Sisu K-44

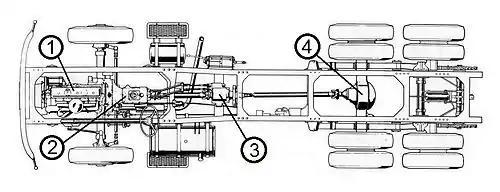
Sisu K-44SU engine and transmission. 1 = engine (Leyland O.375); 2 = main gearbox; 3 = transfer case; 4 = driven axle of the tandem.

The dry single-plate clutch has a diameter of 412 mm and features torsional rubber damping. Early Kontio models were fitted with a five-speed main gearbox while the heavy-duty Jyry's came with a six speed gearbox on which the sixth gear was an overdrive. There is no synchromesh, but the gear-cog tooth ends were bevelled in order to ease shifting. An additional power output shaft, used to power additional functions such as a dumping mechanism, was available as an option.